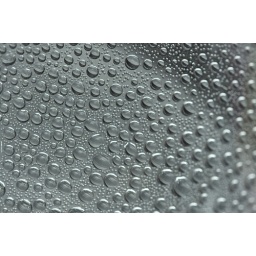
Nikkor 60mm Lens, Condensation in a water bottle sitting in my car